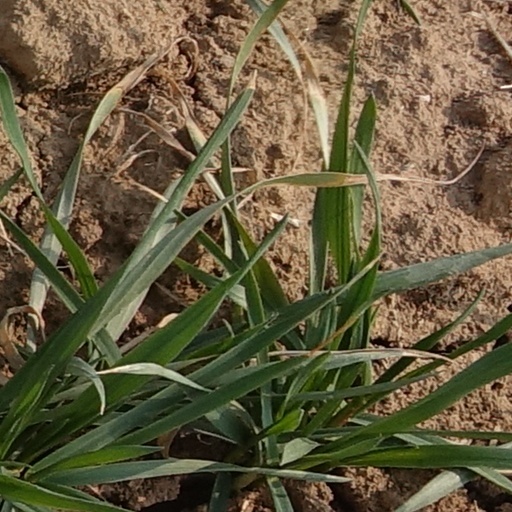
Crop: wheat